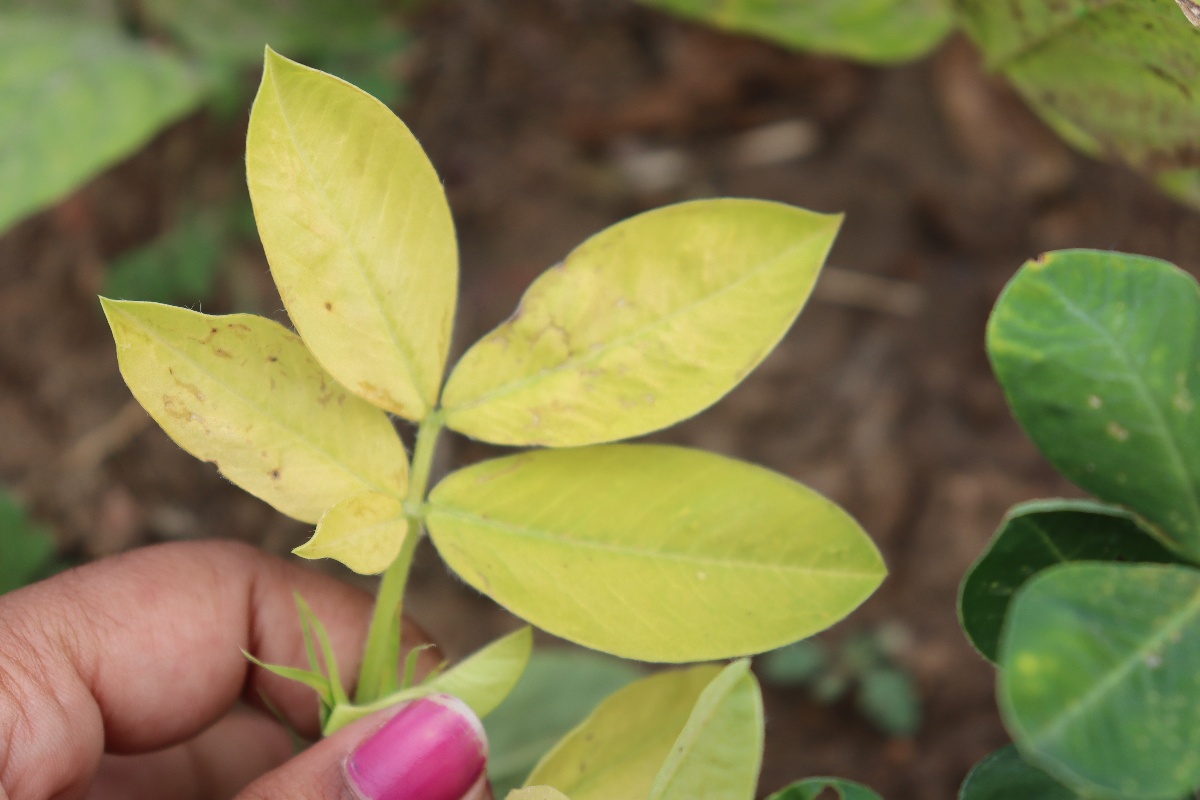
Label: nutrition deficiency